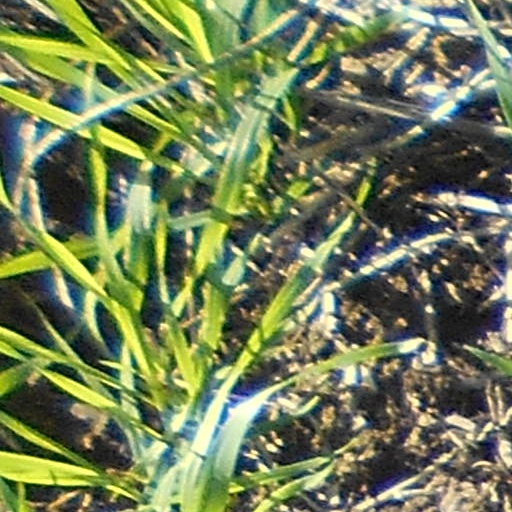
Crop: wheat